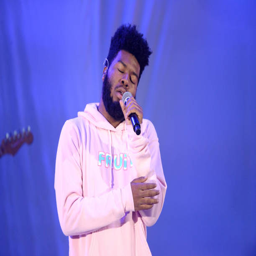
person performs onstage during the 5th annual benefit concert presented by radio broadcasting business .